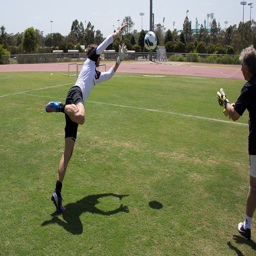
Two people standing in the grass playing with a soccer ball.
A soccer playing seen diving towards the ball in practice
This is a soccer player diving out to catch a ball.
A person leaps to the side as they go for the soccer ball
A soccer player dives to get the ball.